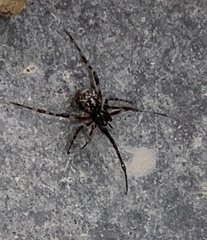
Species: Parasteatoda_tepidariorum